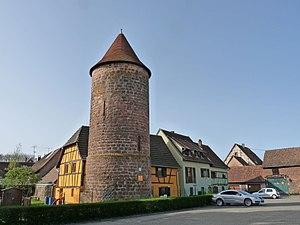
Tour des Suédois à Reichshoffen (Bas-Rhin). Altitude